Sophia (empress)

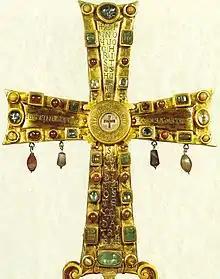
Cross of Justin II

In 569, Justin and Sophia together reportedly sent a relic of the True Cross to Radegund. The event was commemorated in Vexilla Regis by Venantius Fortunatus. They also sent relics to Pope John III in an attempt to improve relations: the Cross of Justin II in the Vatican Museums, a crux gemmata, and a reliquary of the True Cross perhaps given at this point, has an inscription recording their donation and apparently their portraits on the ends of the arms on the reverse. This led to creation of poems by Venantius Fortunatus, which referred to Justin and Sophia as the new Constantine and the new Helena, and indicating Sophia's major role in the presentation of the relic.